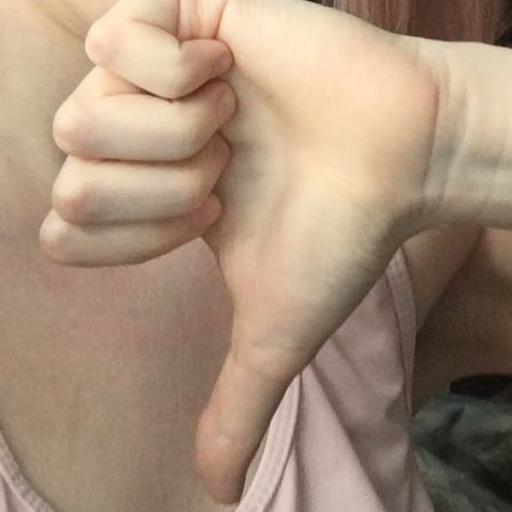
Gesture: dislike